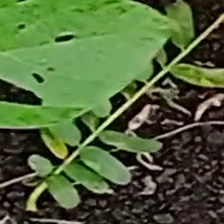
Weed species: Graceful_Sandmart_(Euphorbia hypericifolia)